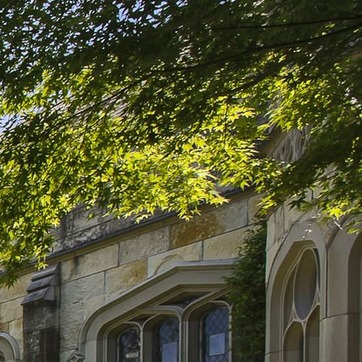
Material: foliage